Tommy Hudspeth

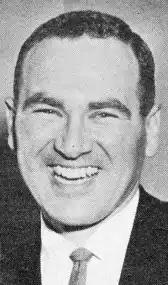
Hudspeth, circa 1964

Tommy Joe Hudspeth (September 14, 1931 – June 23, 2015) was an American and Canadian football coach and executive at both the collegiate and professional levels. He was the head coach at Brigham Young University (BYU) from 1964 to 1971, and the University of Texas at El Paso (UTEP) from 1972 through 1973, compiling an overall college football record of 40–56–1. Hudspeth served in the same capacity for the Detroit Lions of the National Football League (NFL) from 1976 until 1977, and Toronto Argonauts of the Canadian Football League (CFL) in 1981, posting a mark of 13–17.